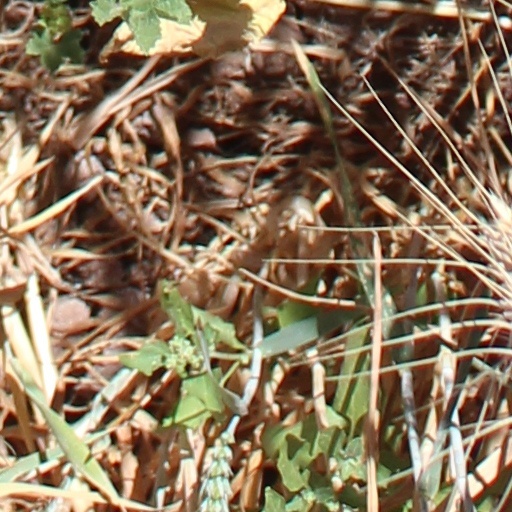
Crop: wheat